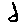
Label: 2